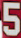
Number: 5